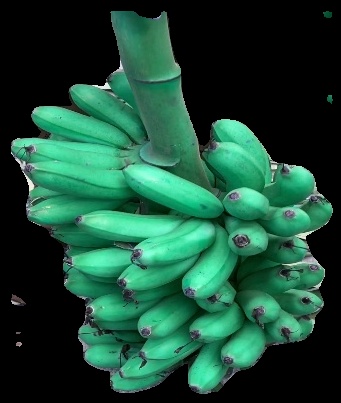
Variety: rasbale
Grade: grade1